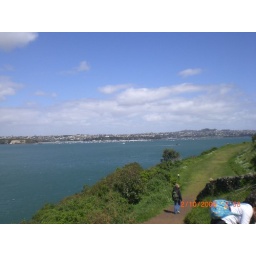
There is a network of tracks to walk around the mountain - or hill - or bike or jog.